Anna Kalinskaya

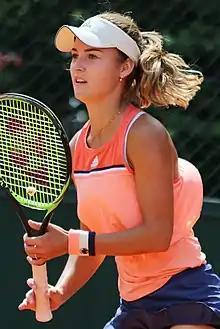
Kalinskaya at 2018 French Open

Kalinskaya started the year as a top 200 player, making her Grand Slam debut in qualifying at the Australian Open. Her first opponent was Swiss top seed Stefanie Vögele, to whom she lost in a three-set match. She was handed a wildcard to the main draw of the St. Petersburg Ladies' Trophy, and was beaten by Australian Daria Gavrilova in the first round. In early March, at the Malaysian Open, she recorded her first tour-level main-draw win, defeating French top-30 player Caroline Garcia in straight sets. Still finding her way to the top 100, she had to play ITF events as well. She played in China at two $60k tournaments: first destination was Zhuhai where she was eliminated in the first round by former top-10 Swiss player Patty Schnyder before she headed to Shenzhen where she reached semifinals, but lost to compatriot Ekaterina Alexandrova.